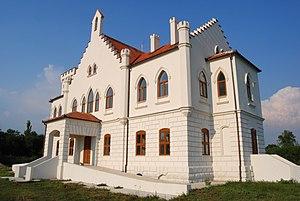
Cet article recense les monuments culturels du district du Banat méridional en Serbie.
Le château Kapetanovo est situé à Stari Lec, dans la province de Voïvodine, dans la municipalité de Plandište et dans le district du Banat méridional, en Serbie. Il est inscrit sur la liste des monuments culturels de grande importance de la République de Serbie.
Les monuments culturels de grande importance sont les monuments de Serbie qui, par leur valeur, bénéficient d'un haut degré de protection.